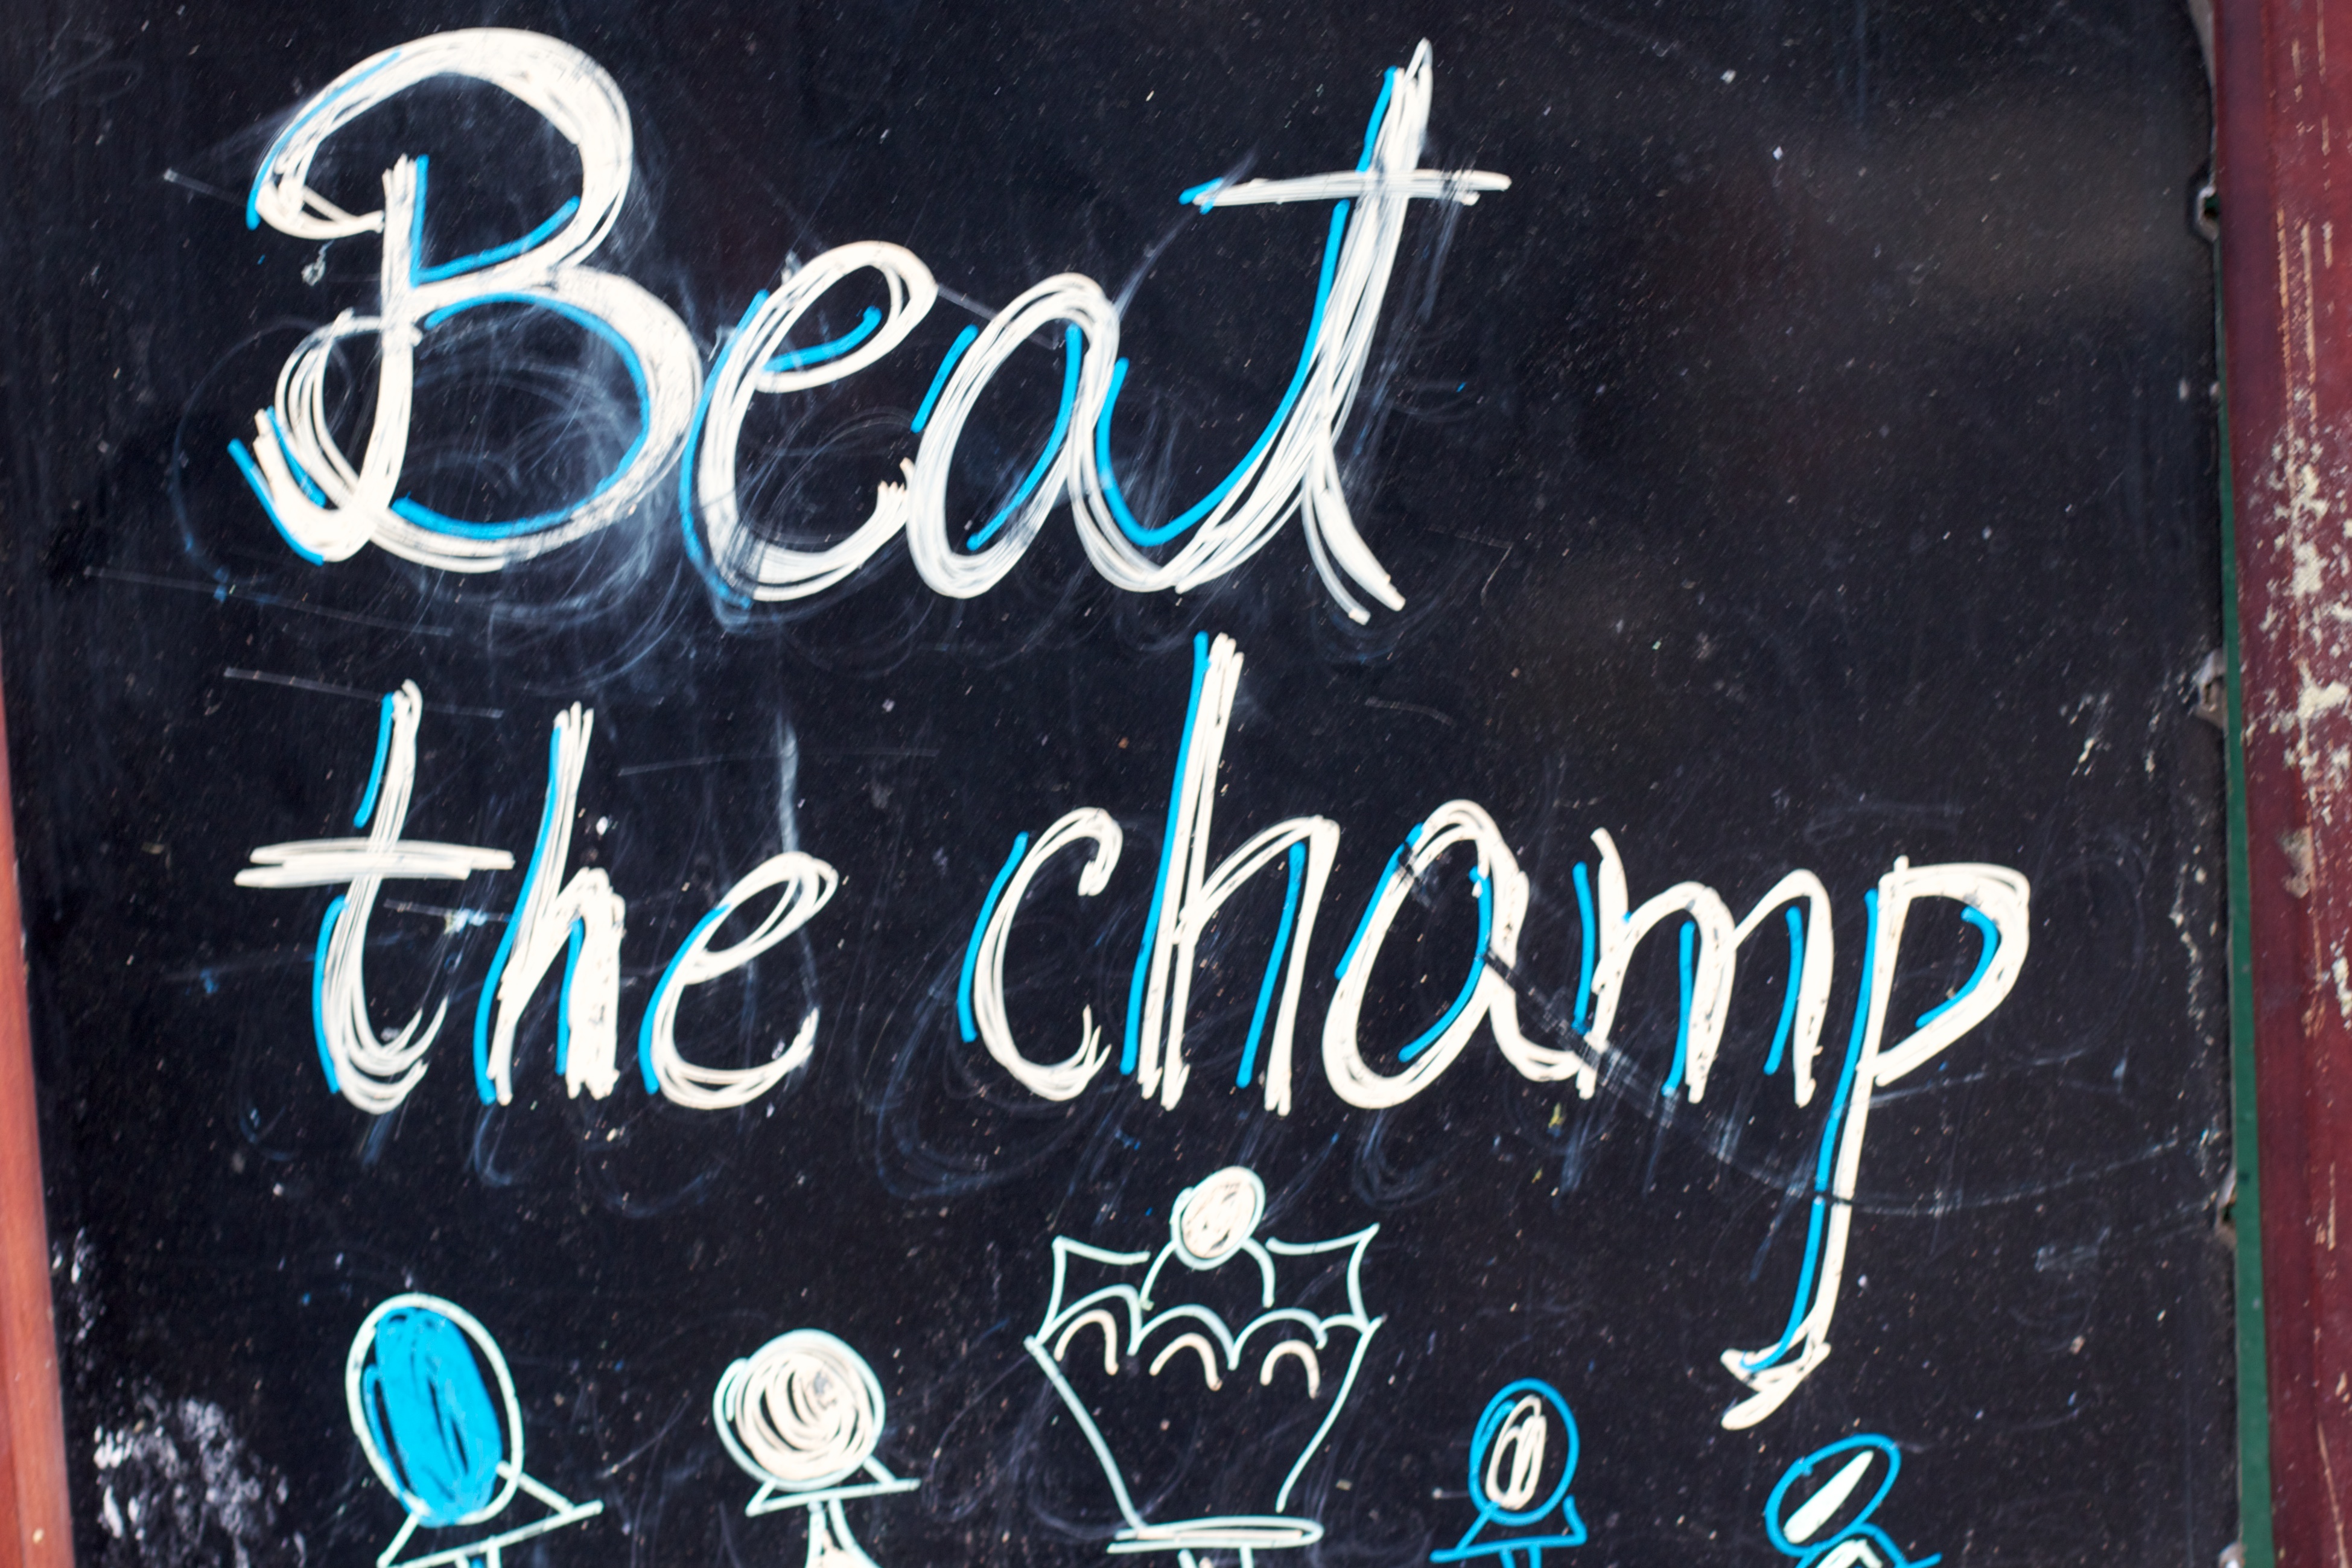
number, blackboard, neon sign, brand, font, art, chalk, text